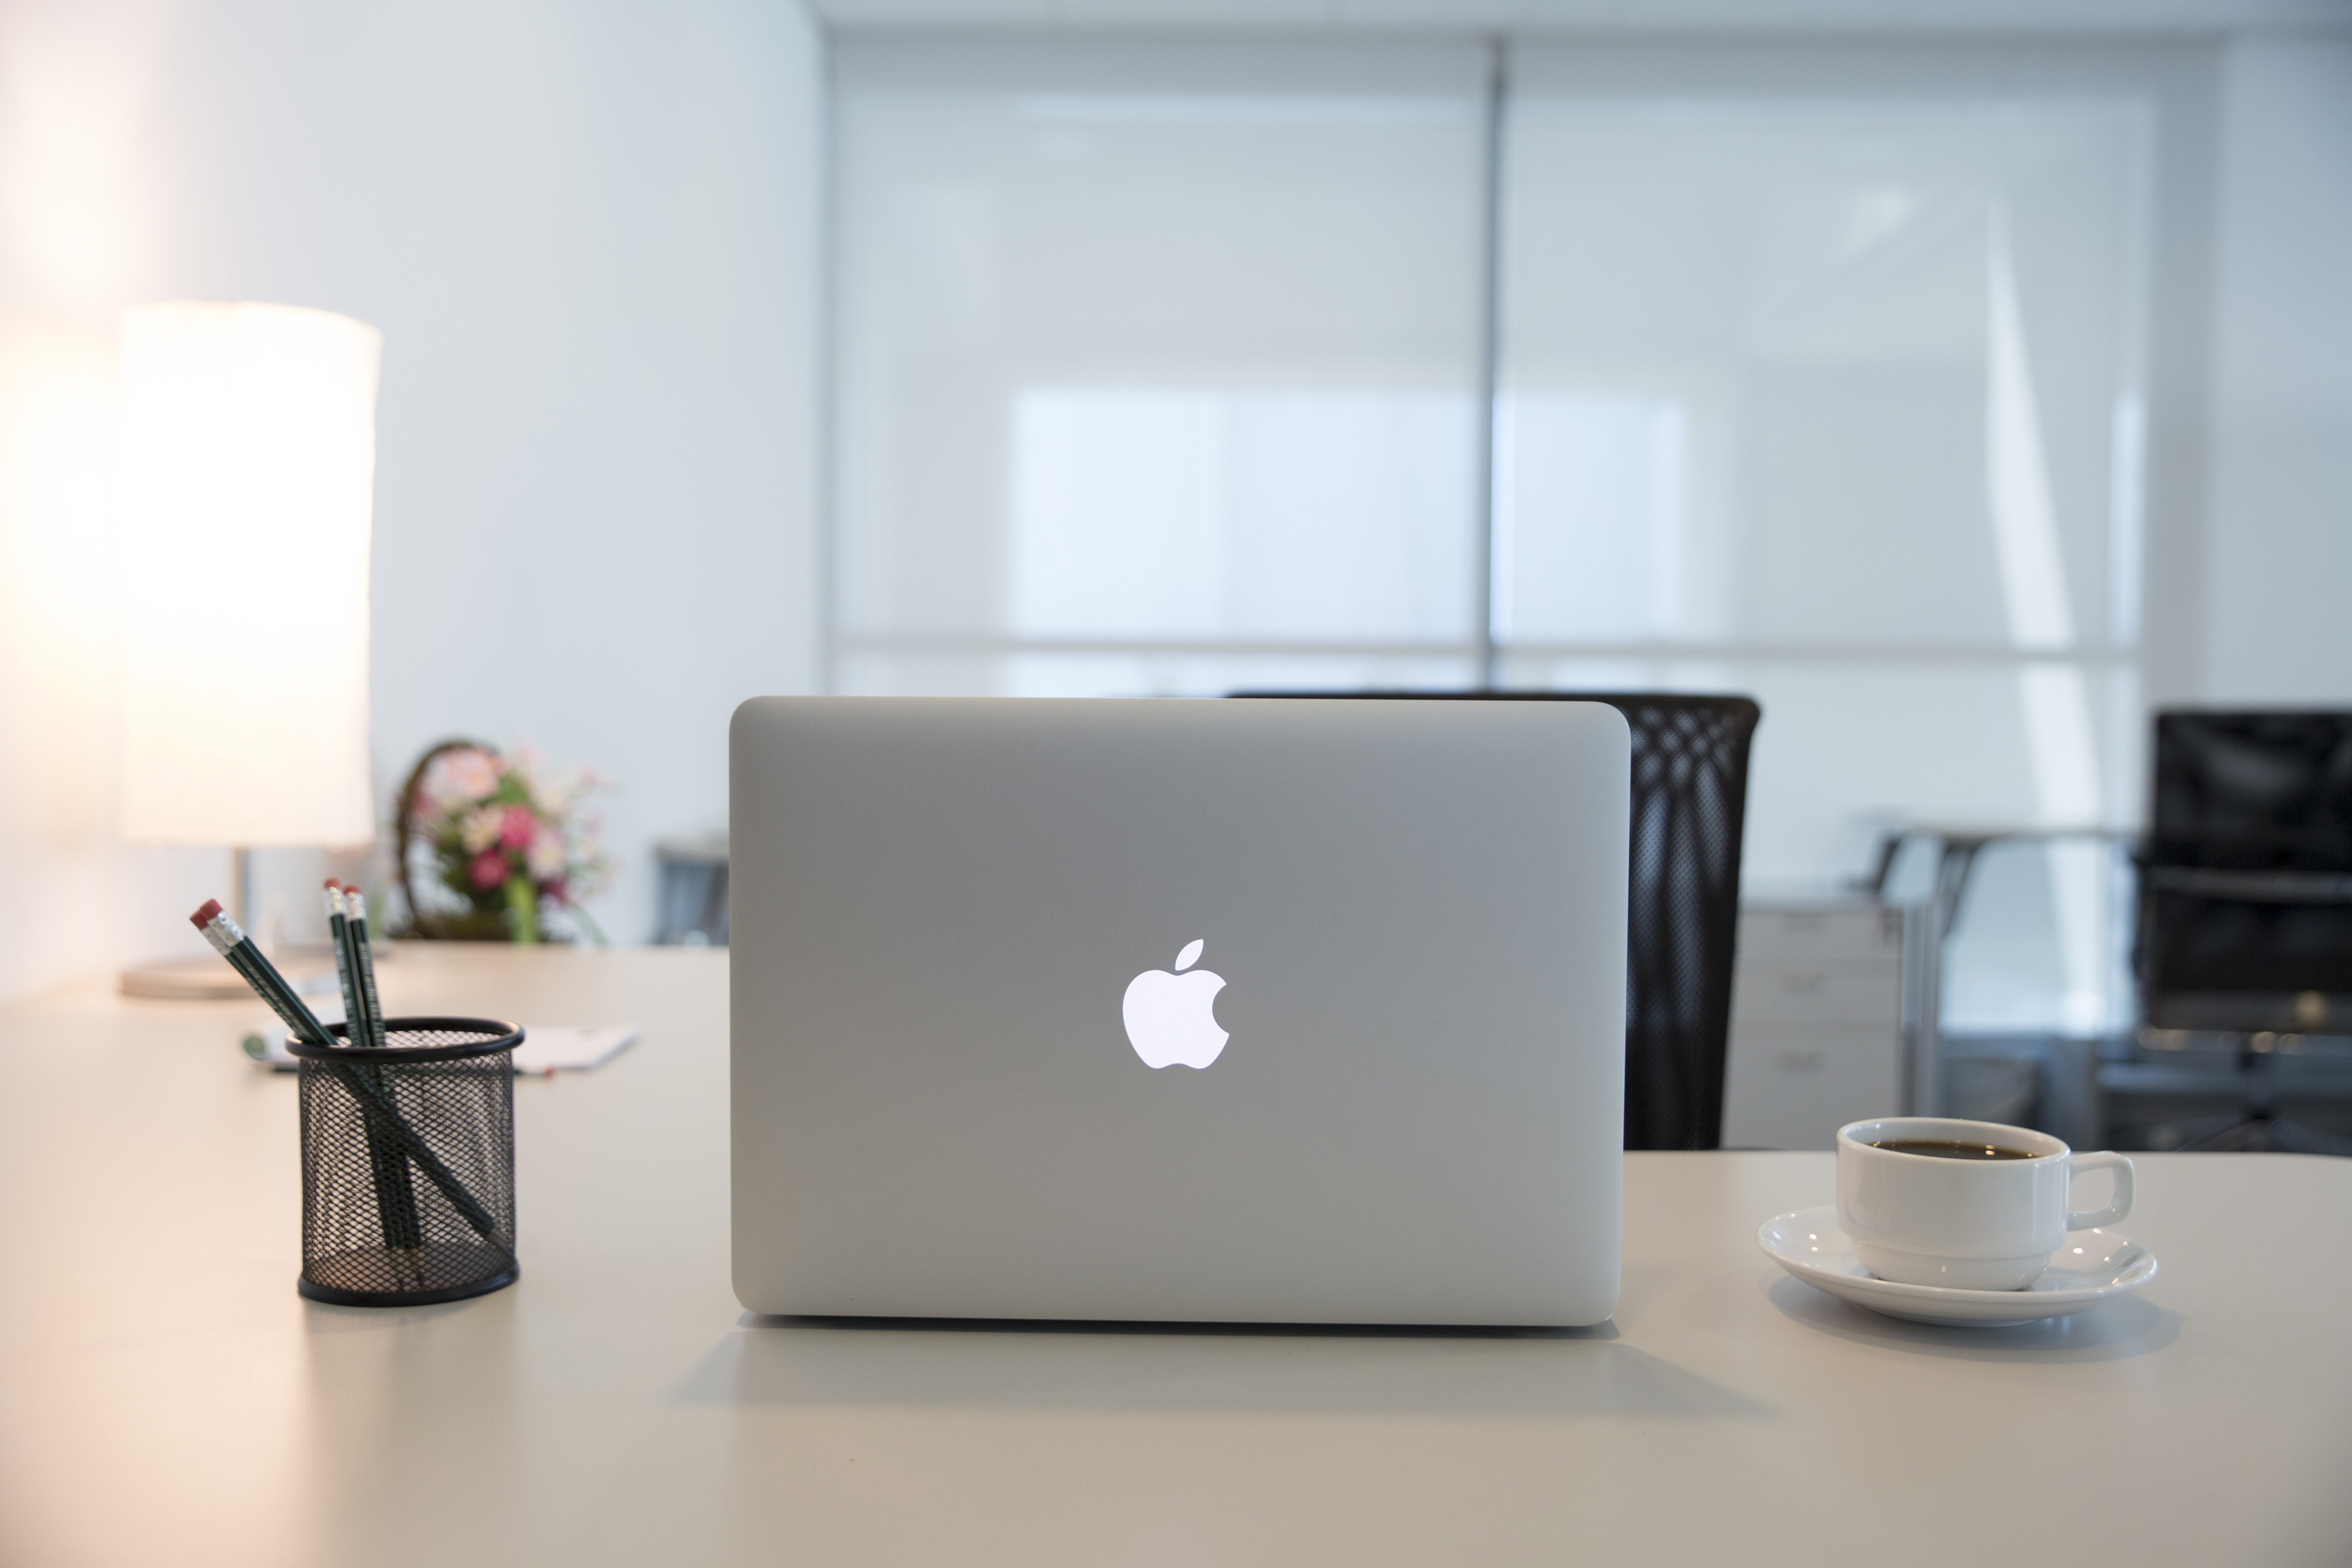
product, electronics, technology, room, Material property, electronic device, gadget, home appliance, table, small appliance